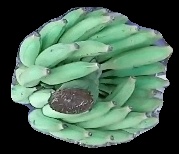
Variety: elakki-bale
Grade: grade1